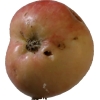
Label: Apple 10